Barings Bank

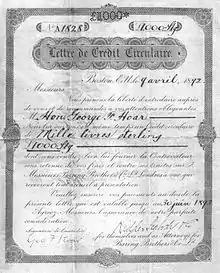
A circular letter of credit issued by Baring Brothers in 1892 to US Senator George Hoar for £1000, a very large sum of money at the time.

The rescue avoided what could have been a worldwide financial collapse, but Barings never regained its dominant position. A limited liability company—Baring Brothers & Co., Ltd.—was formed, to which the viable business of the old partnership was transferred. The assets of the old house and several partners were taken over and liquidated to repay the rescue consortium, with guarantees provided by the Bank of England. Lord Revelstoke and others lost their partnerships along with their personal fortunes, which were pledged to support the bank. Nearly 10 years elapsed before the debts were paid. Revelstoke did not live to see this accomplished, dying in 1897.